Electro-diesel locomotive

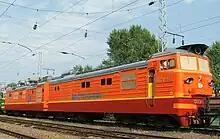
RZD two-unit industrial quarry OPE1 electro-diesel locomotive

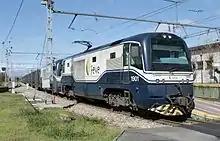
Double FEVE electro-diesel locomotive 1915 at El Berrón (Spain)

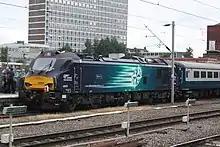
DRS Class 88 at Crewe with a charter train

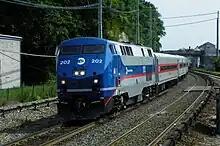
Metro-North's GE Genesis P32AC-DM at Ossining station

Electro-diesel subway locomotives for London Underground include: